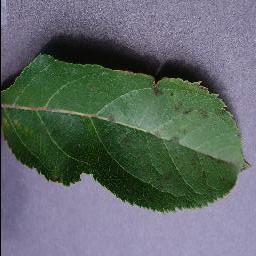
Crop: apple
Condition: scab